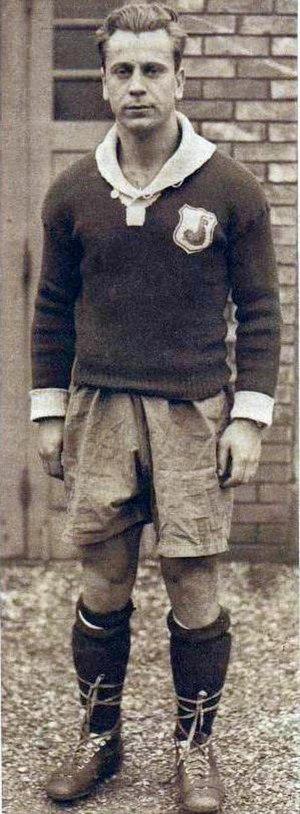
Désiré Koranyi en 1939.
Le Football Club de Sète 34 est un club français de football basé à Sète et fondé en 1914.
Dezső Korányi Kronenberger, ou Désiré Koranyi, est un footballeur international hongrois naturalisé français né le 28 janvier 1914 à Szeged et mort le 9 janvier 1981. Il mesurait 1,68 m pour 68 kg.